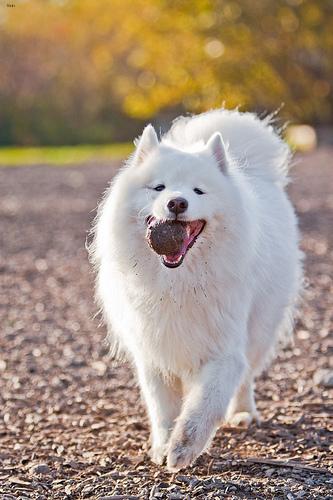
Breed: samoyed